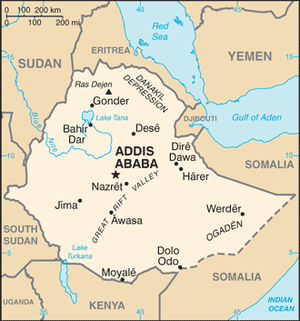
Harar
Harars beliggenhed i Etiopien
Nazrets beliggenhed i Etiopien. Gonders beliggenhed i Etiopien. Bahir Dars beliggenhed i Etiopien. Jimmas beliggenhed i Etiopien.
Harar er en by i det østlige Etiopien, med et indbyggertal på cirka 122.000. Byen har i århundreder været en af regionens vigtigste handelsbyer. Under Adel sultantanet var Harar hovedstaden af Adel fra 1520 til 1577.